Oshibori

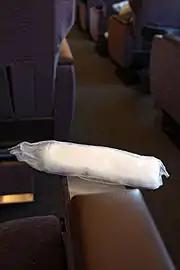
"Oshibori" in a JR express train, Japan

A typical "oshibori", made of cloth, is dampened with water and wrung. It is then placed on the dining table for customers to wipe their hands before or during the meal. The "oshibori" is often rolled or folded and given to the customer on some kind of tray. Even if a tray is not used, it is usually rolled up into a long, thin shape, although this is not necessarily the case with "oshibori" provided with, say, bento lunch boxes.